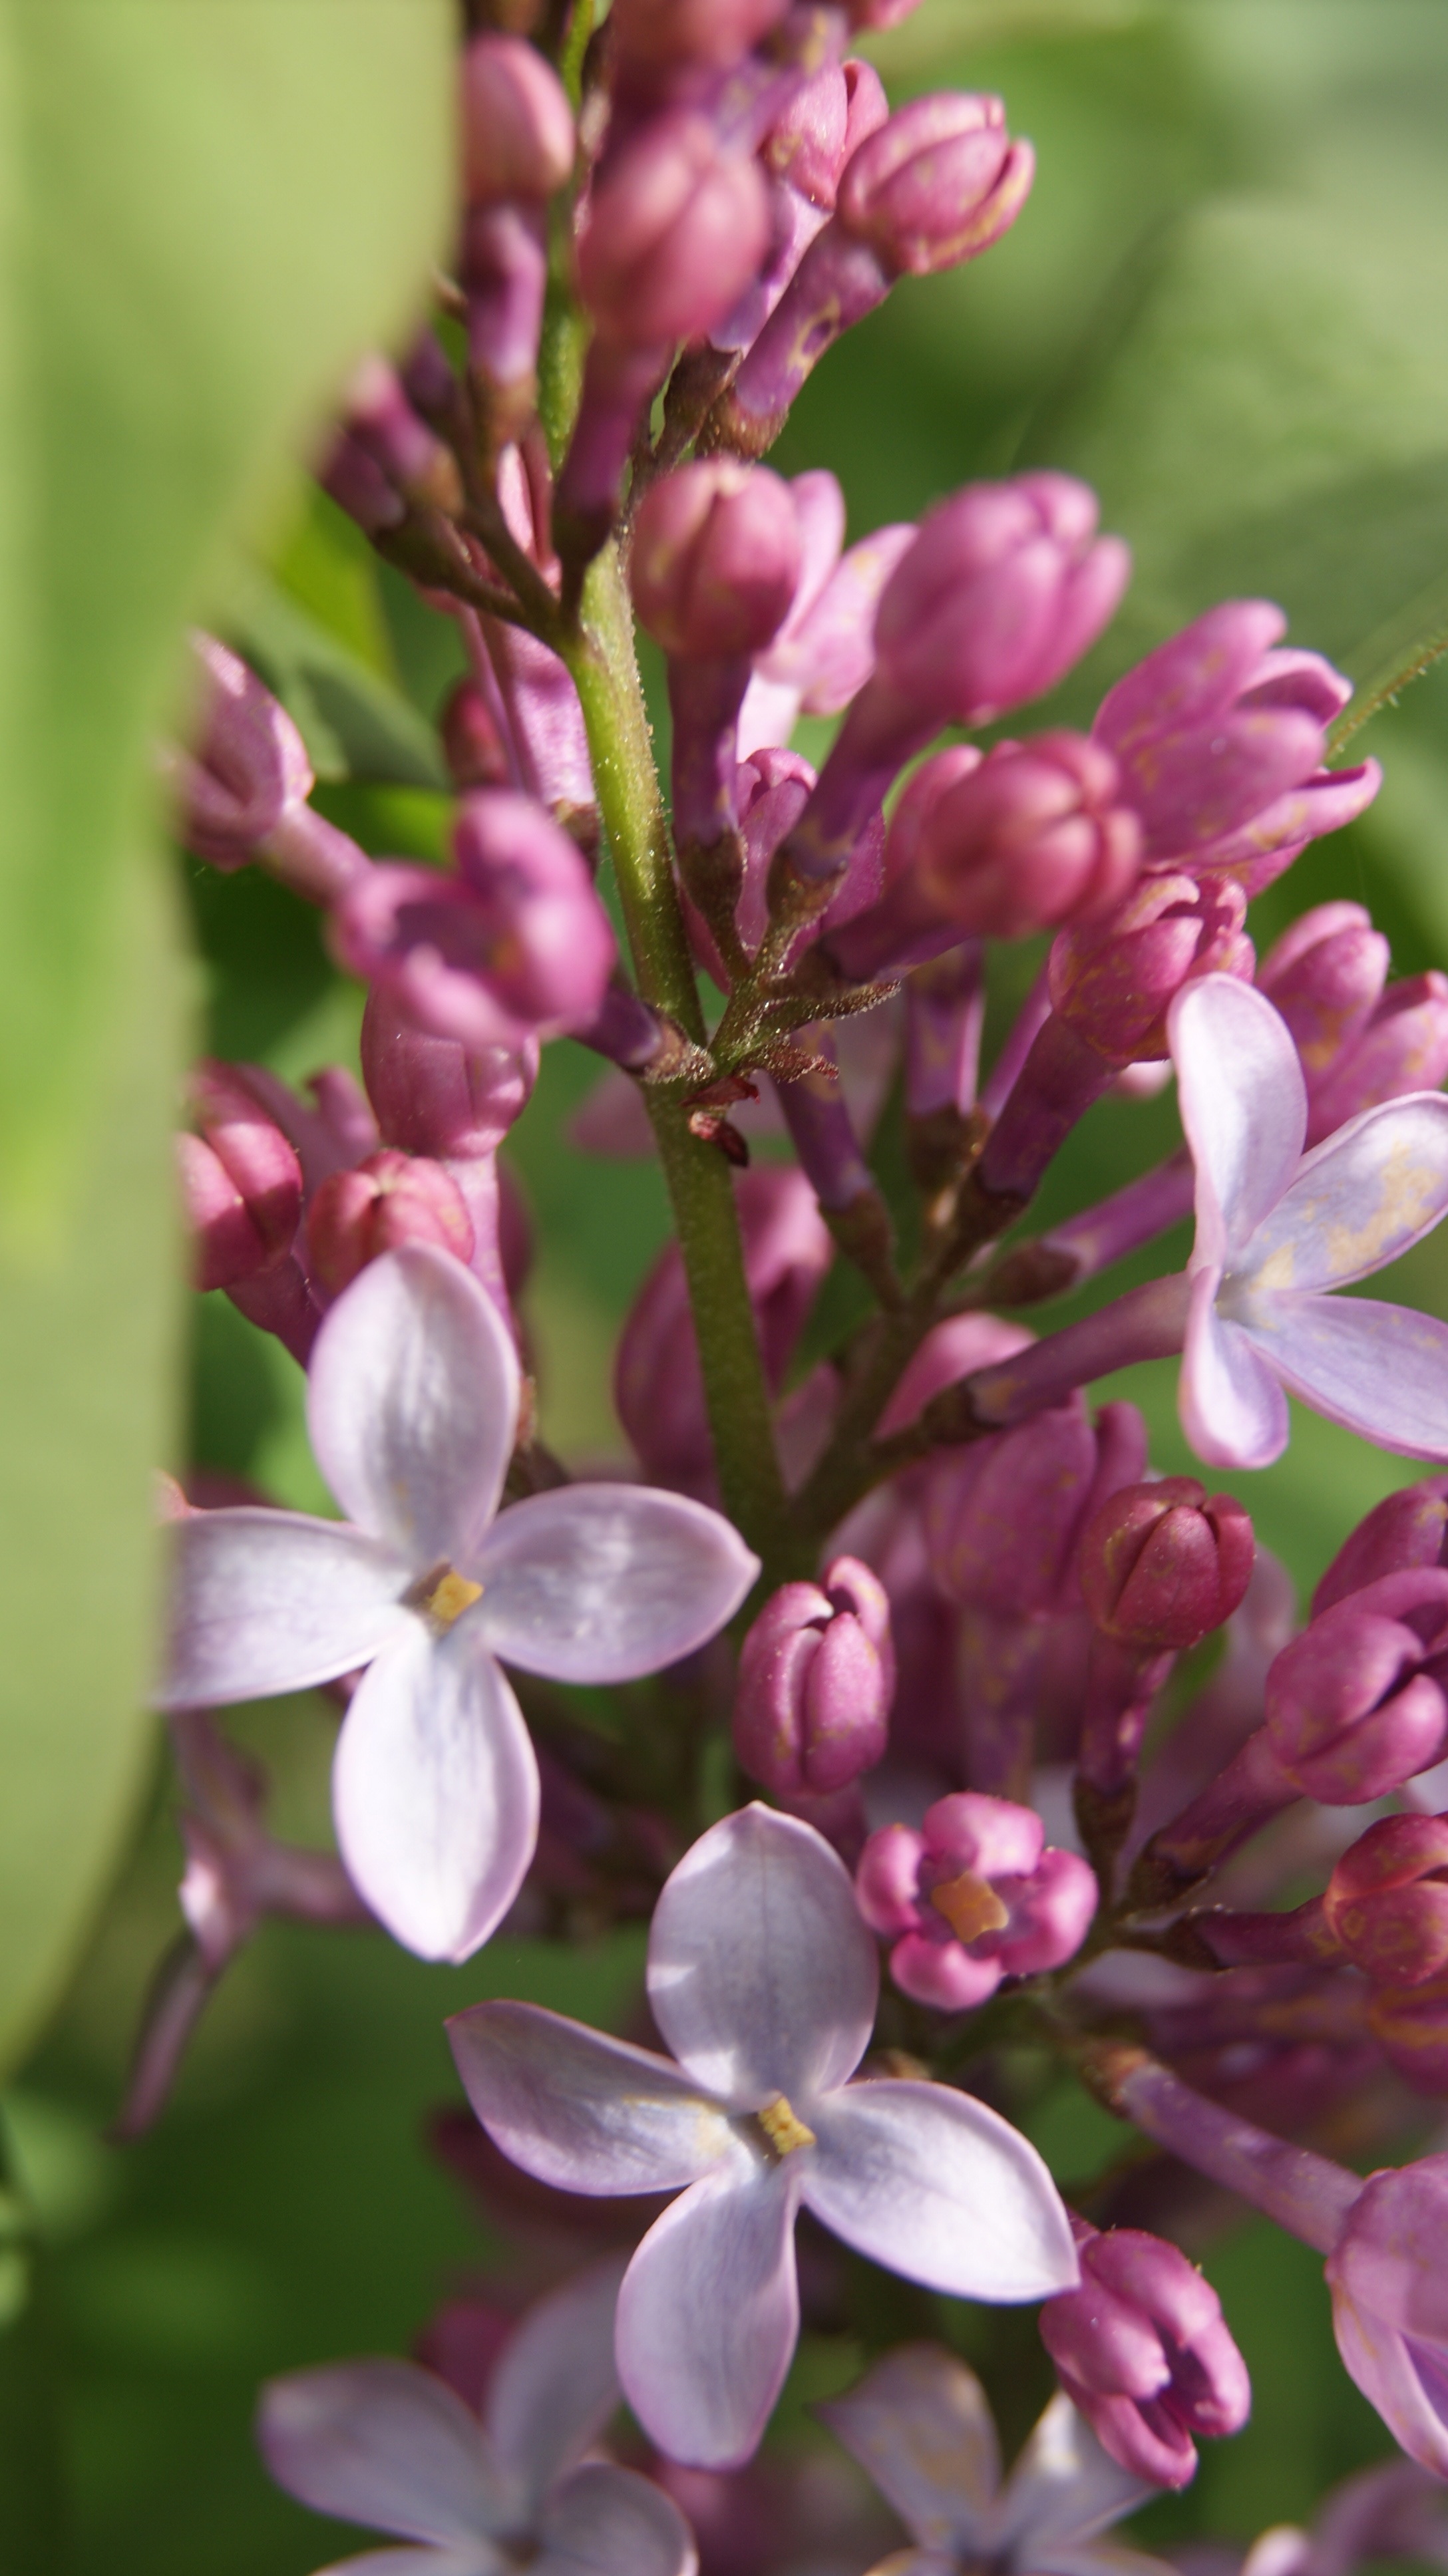
nature, outdoor, branch, blossom, plant, flower, purple, petal, bloom, floral, spring, herb, produce, natural, botany, flora, wildflower, gardening, shrub, lilac, macro photography, flowering plant, land plant